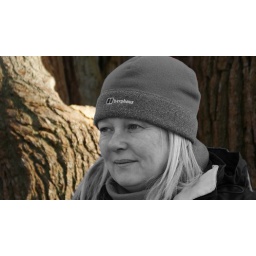
Jane sitting in a tree